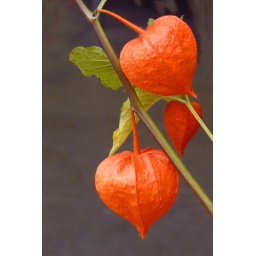
Herbaceous perennial -------the flowers mature to form a bright, red fruit encased in the puffy, calyx.